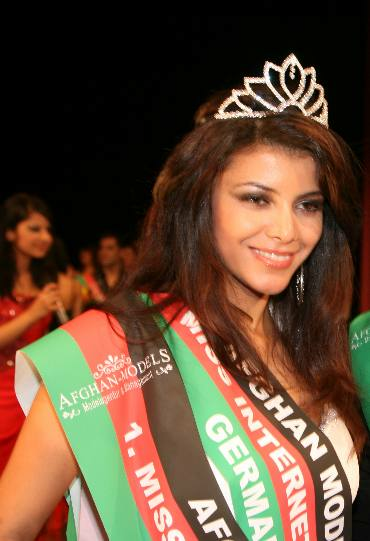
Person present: No